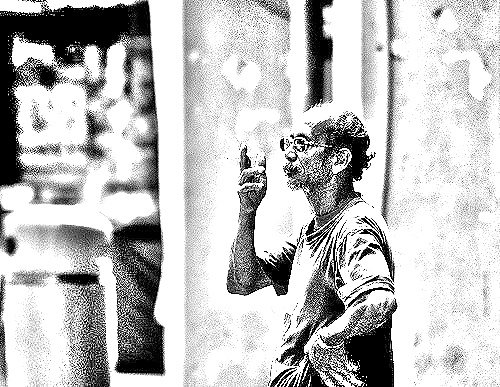
Portrait style: Sketch Portrait